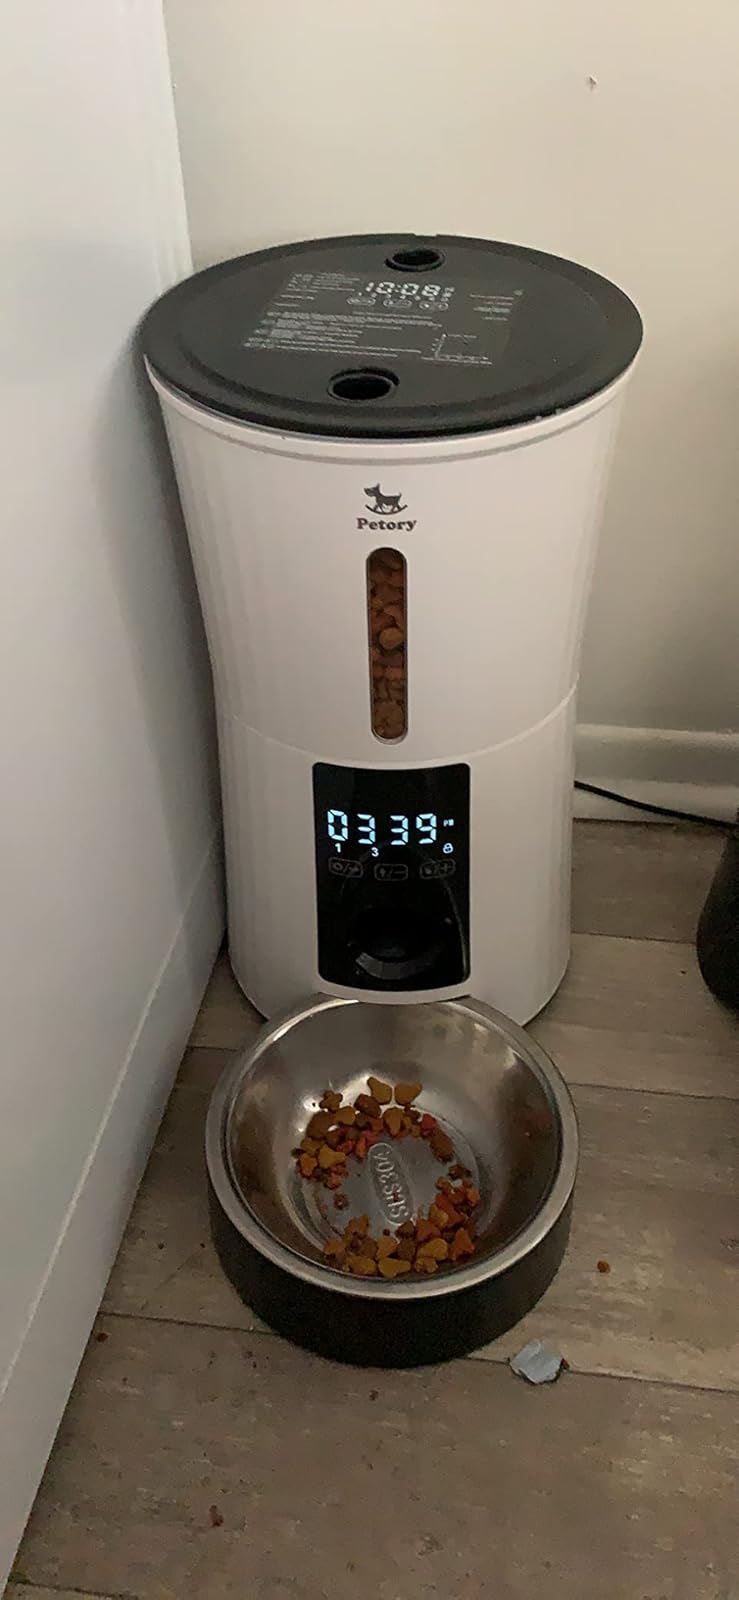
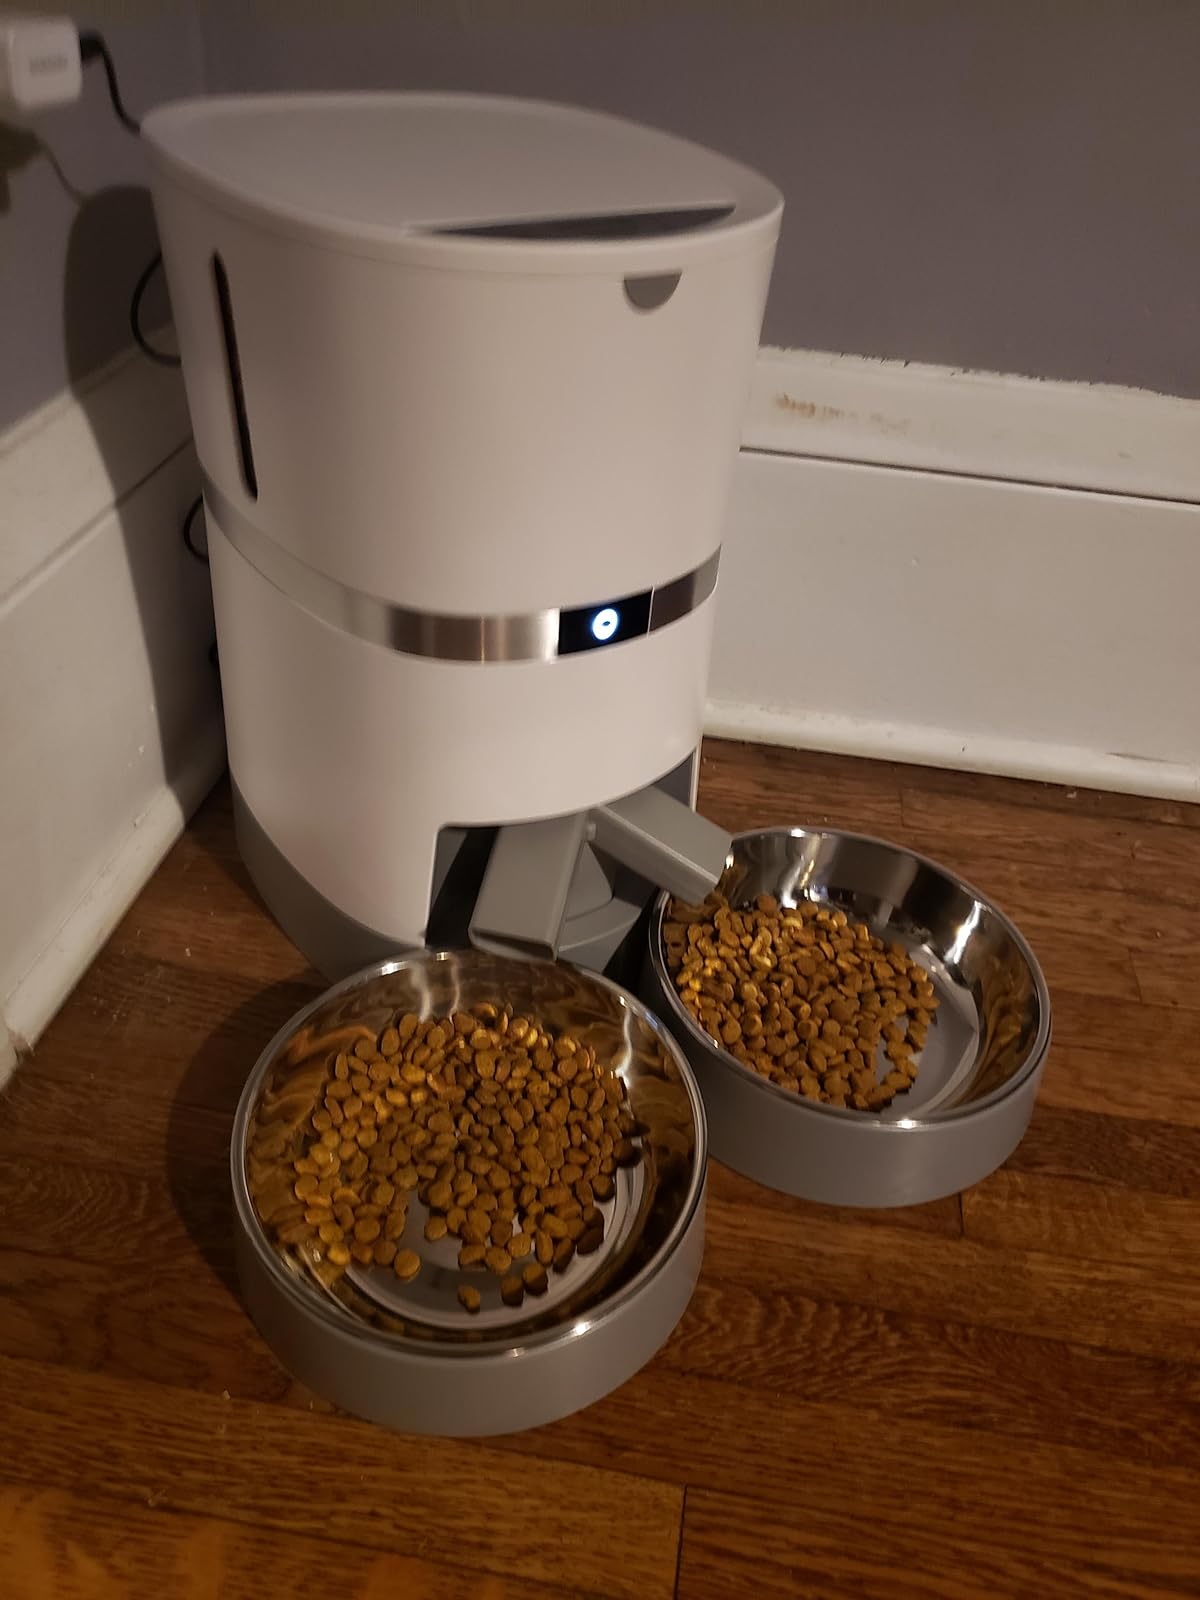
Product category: items_feeder
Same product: no